Edward B. and Nettie E. Evans House

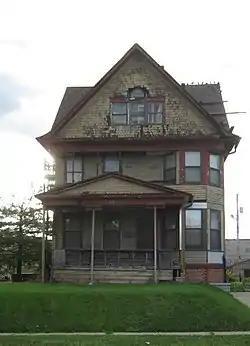

The Edward B. and Nettie E. Evans House is a historic building located in Des Moines, Iowa, United States. It is significant as the best Free Classic Queen Anne style dwelling in the city. It is a transitional architectural style. The 2½-story structure shows elements of both the Queen Anne and the Neoclassical styles. The Queen Anne is found in the asymmetrical plan, the complex roof treatment, the full width and recessed porches, and contrasting shingle patterns. The Neoclassical is found in the window and door trim, the grouped classical porch columns, and the Palladian window in the attic level.